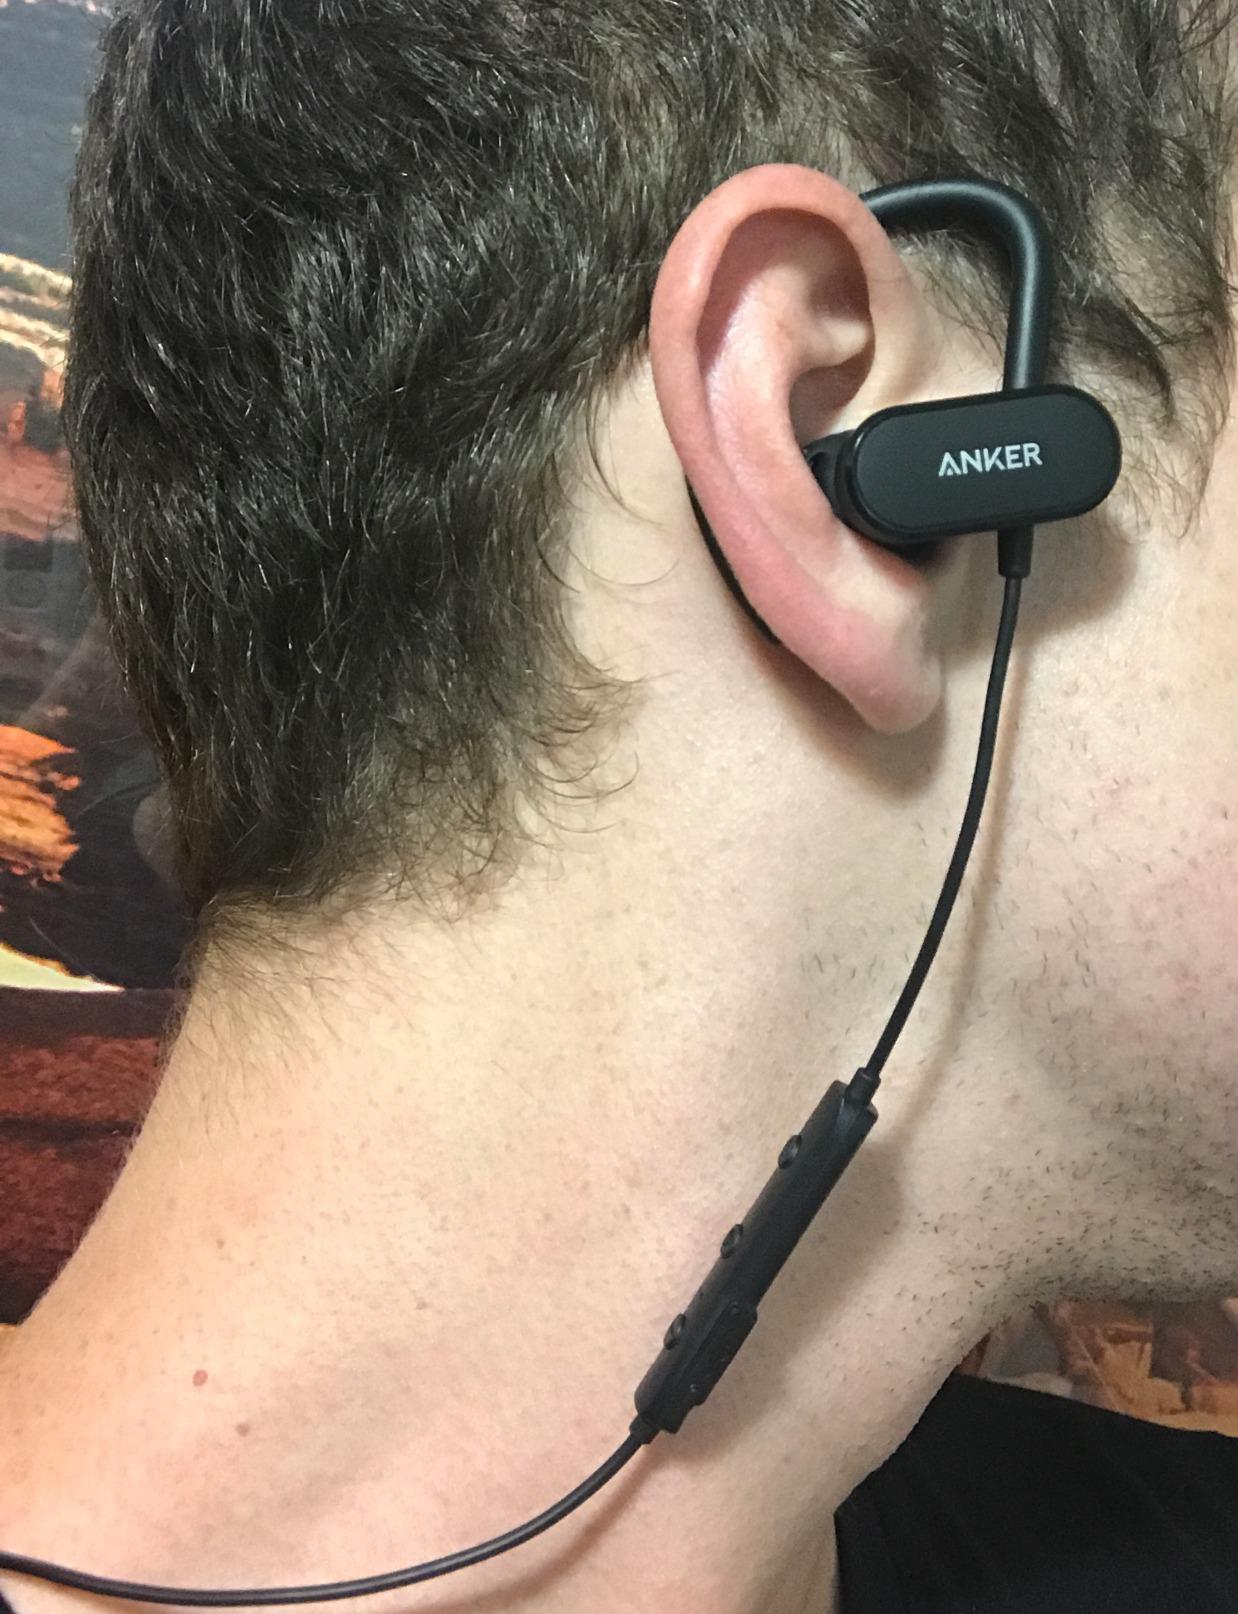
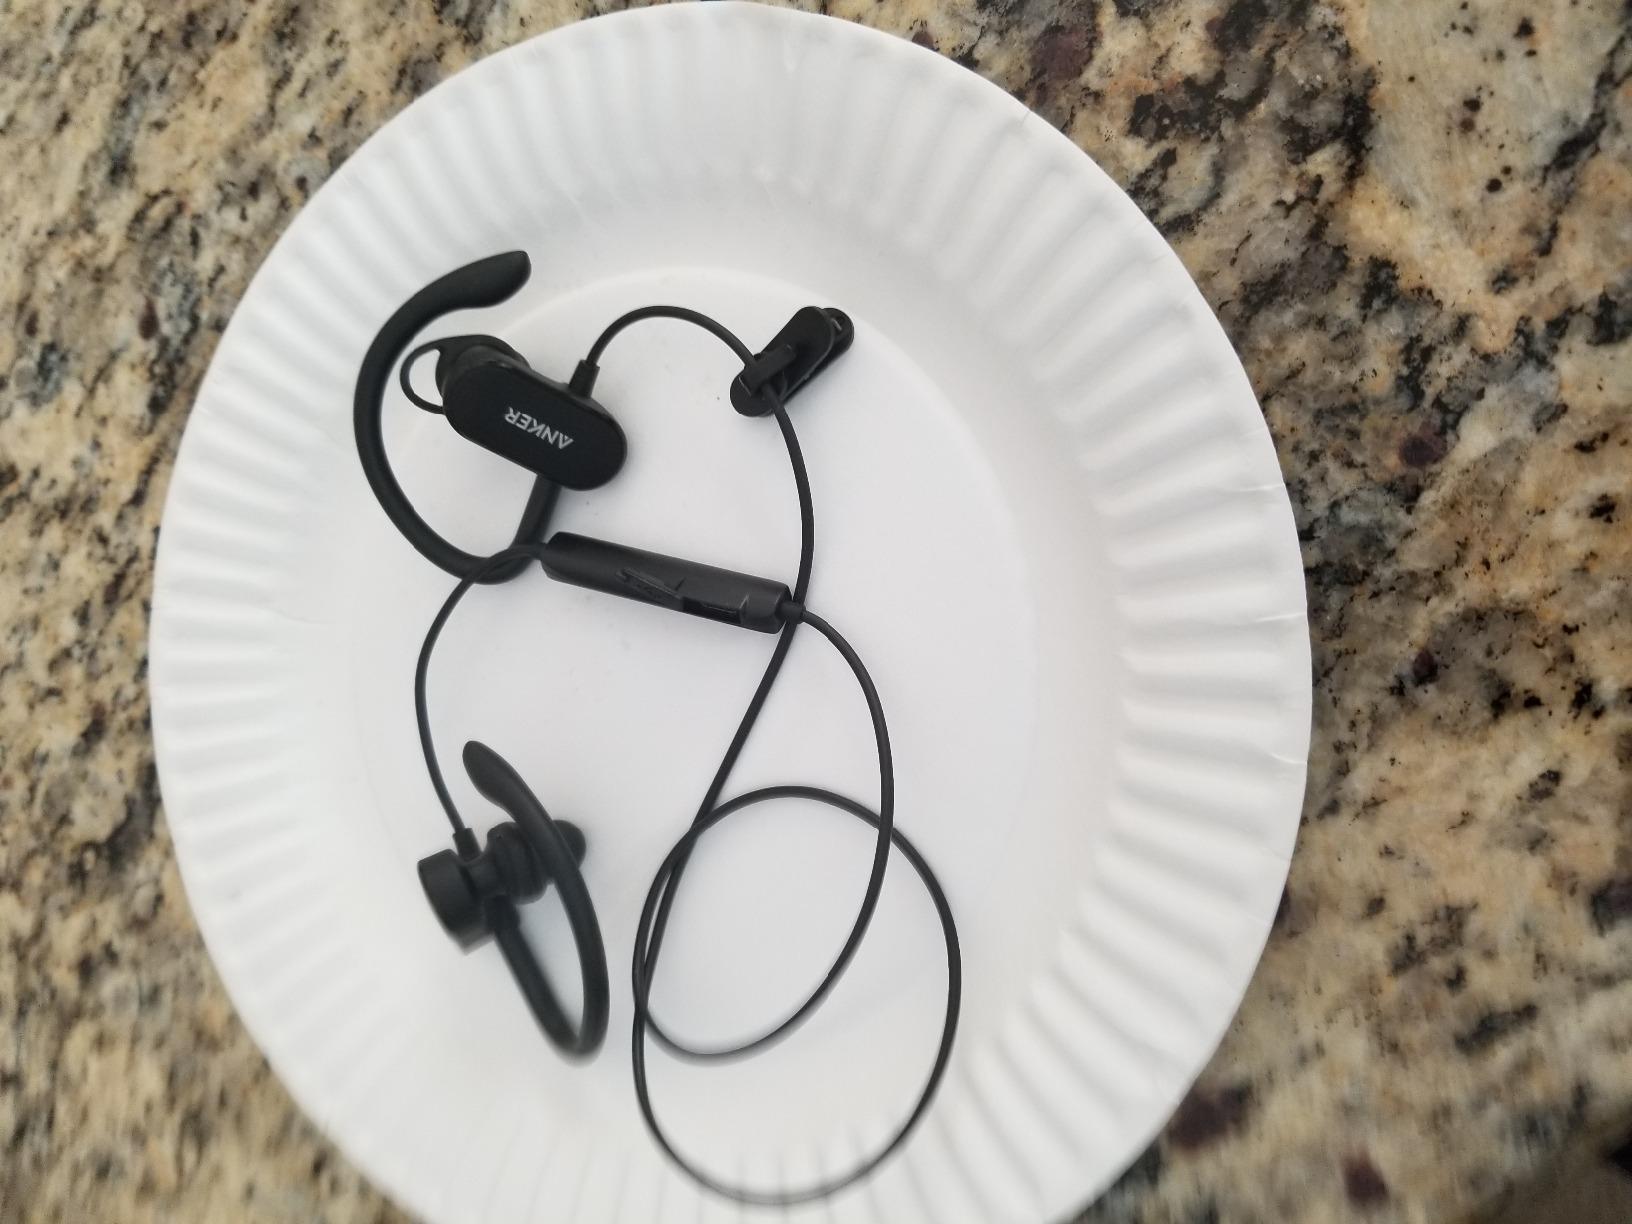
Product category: headphones
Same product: yes